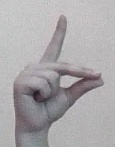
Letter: ta